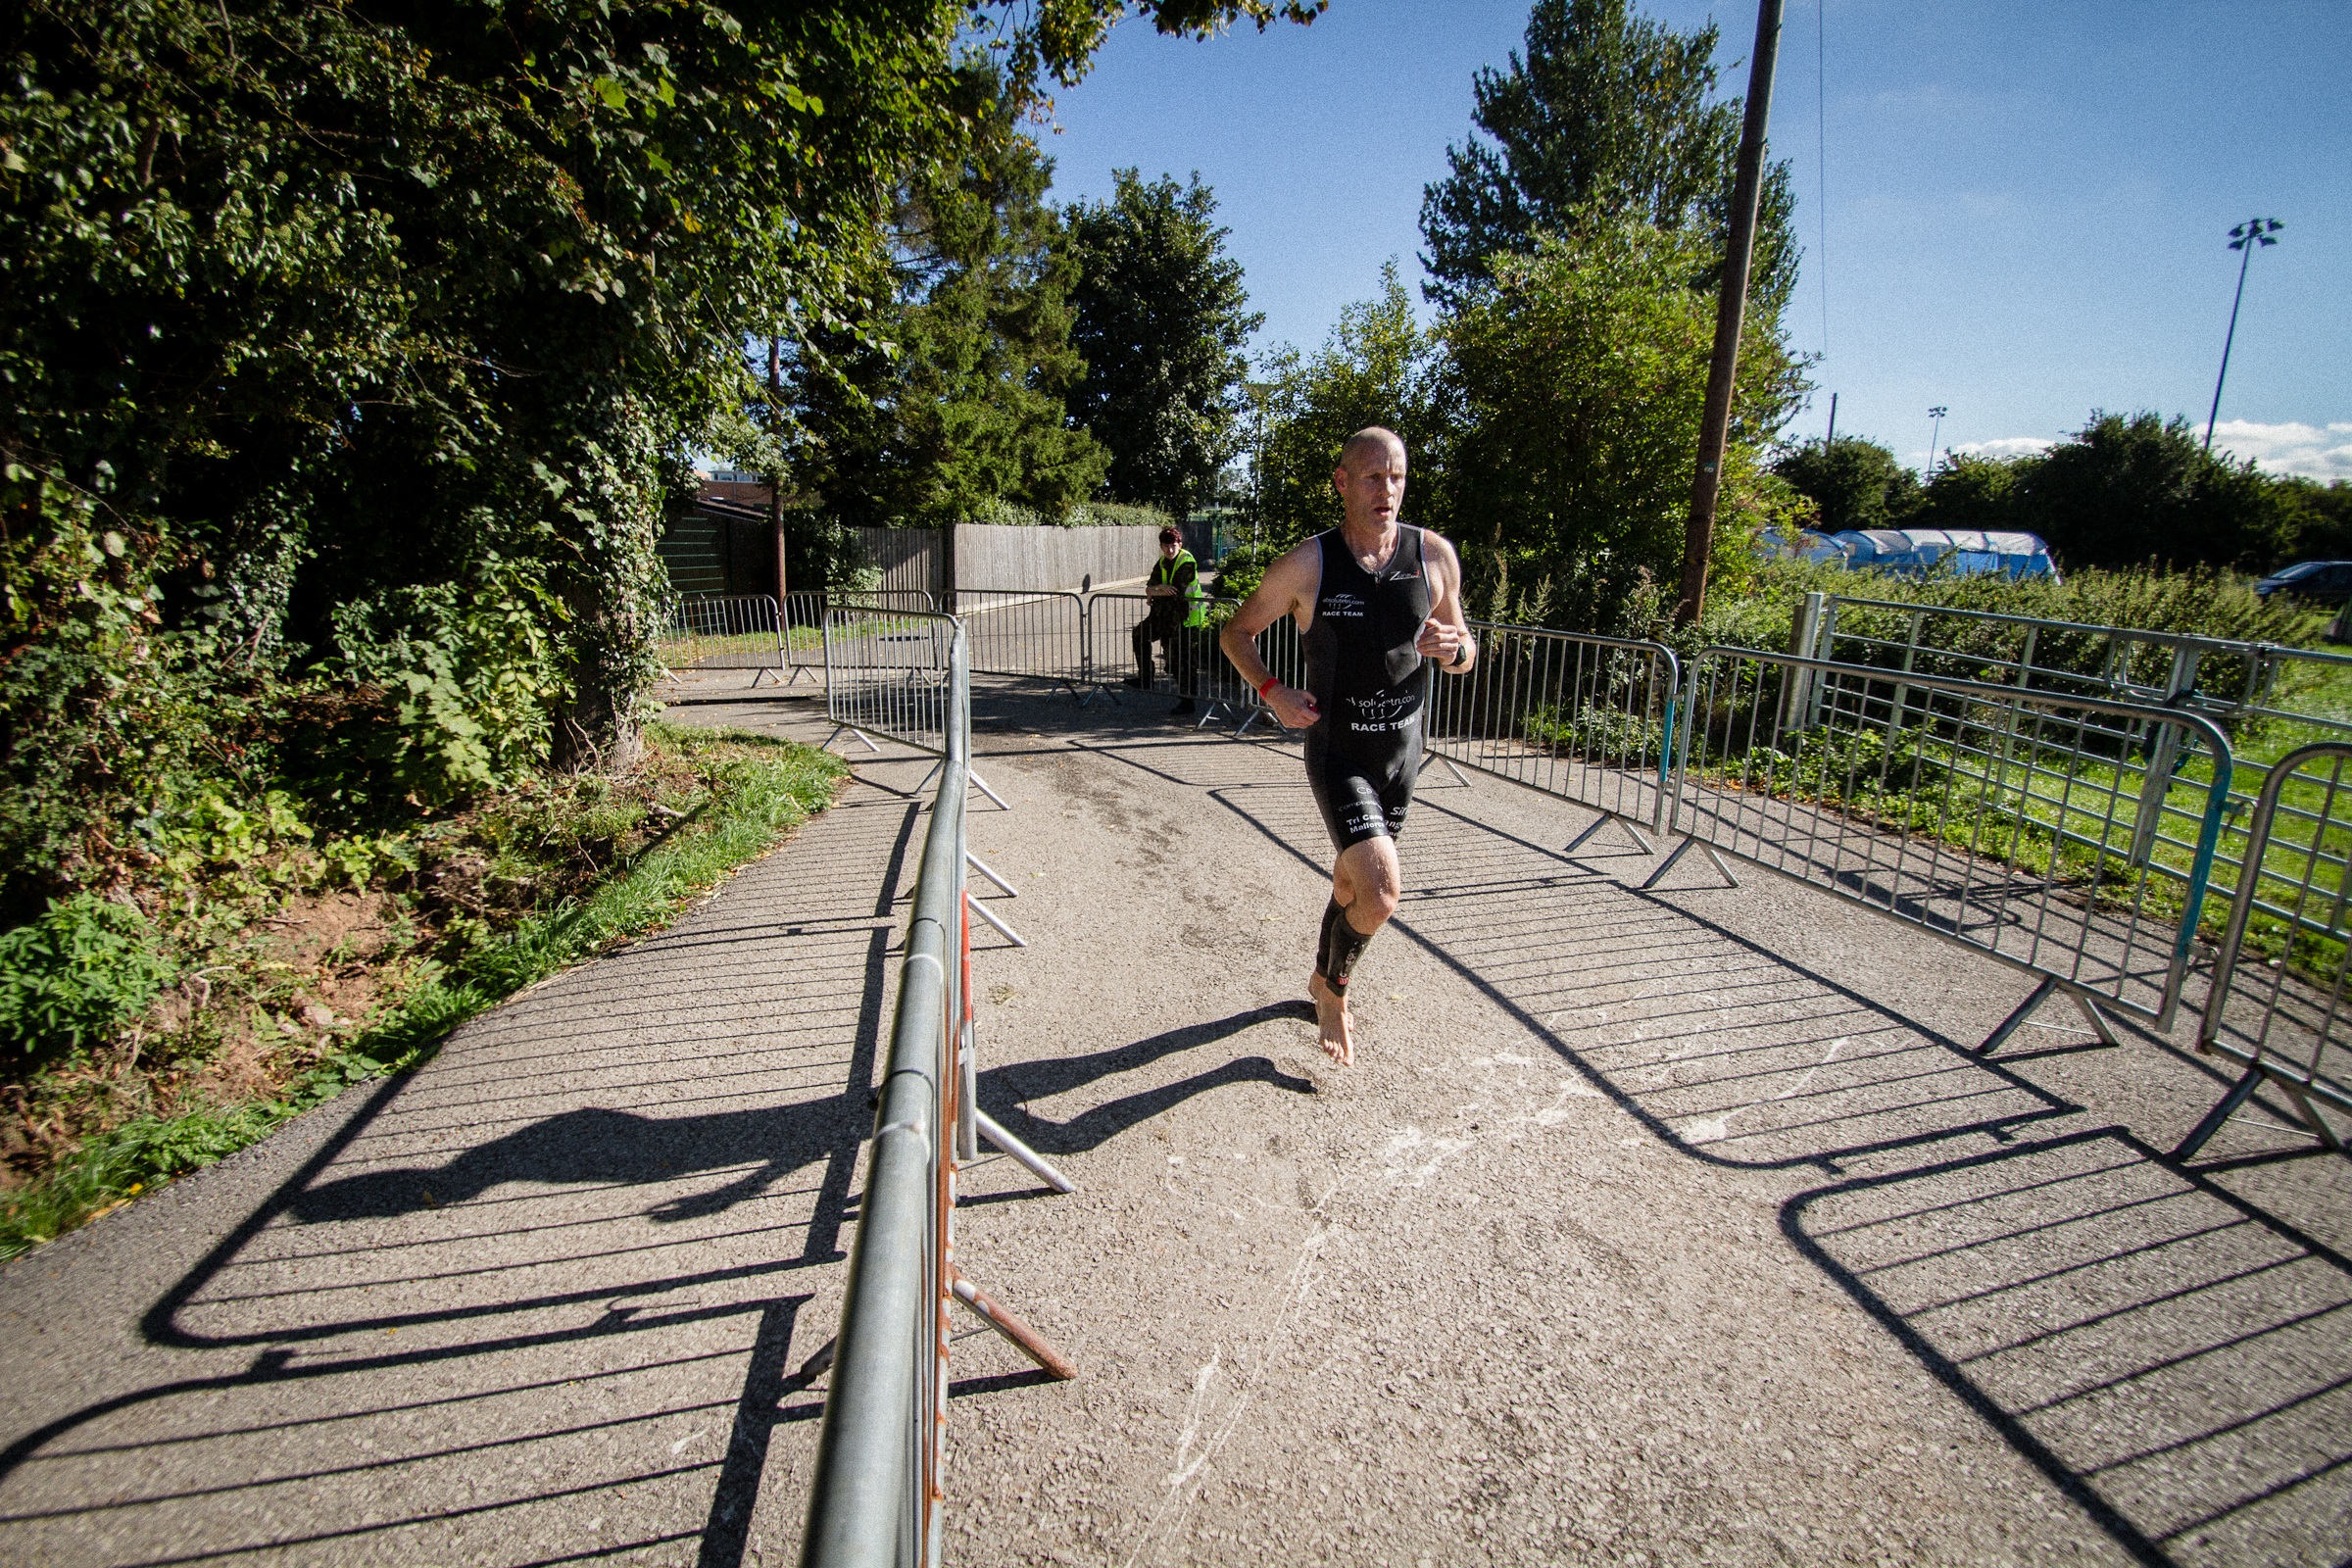
man, walking, track, sidewalk, walkway, athletic, park, jogger, swimming, cycling, competition, athletes, triathlon, endurance sports, runnre, grueling